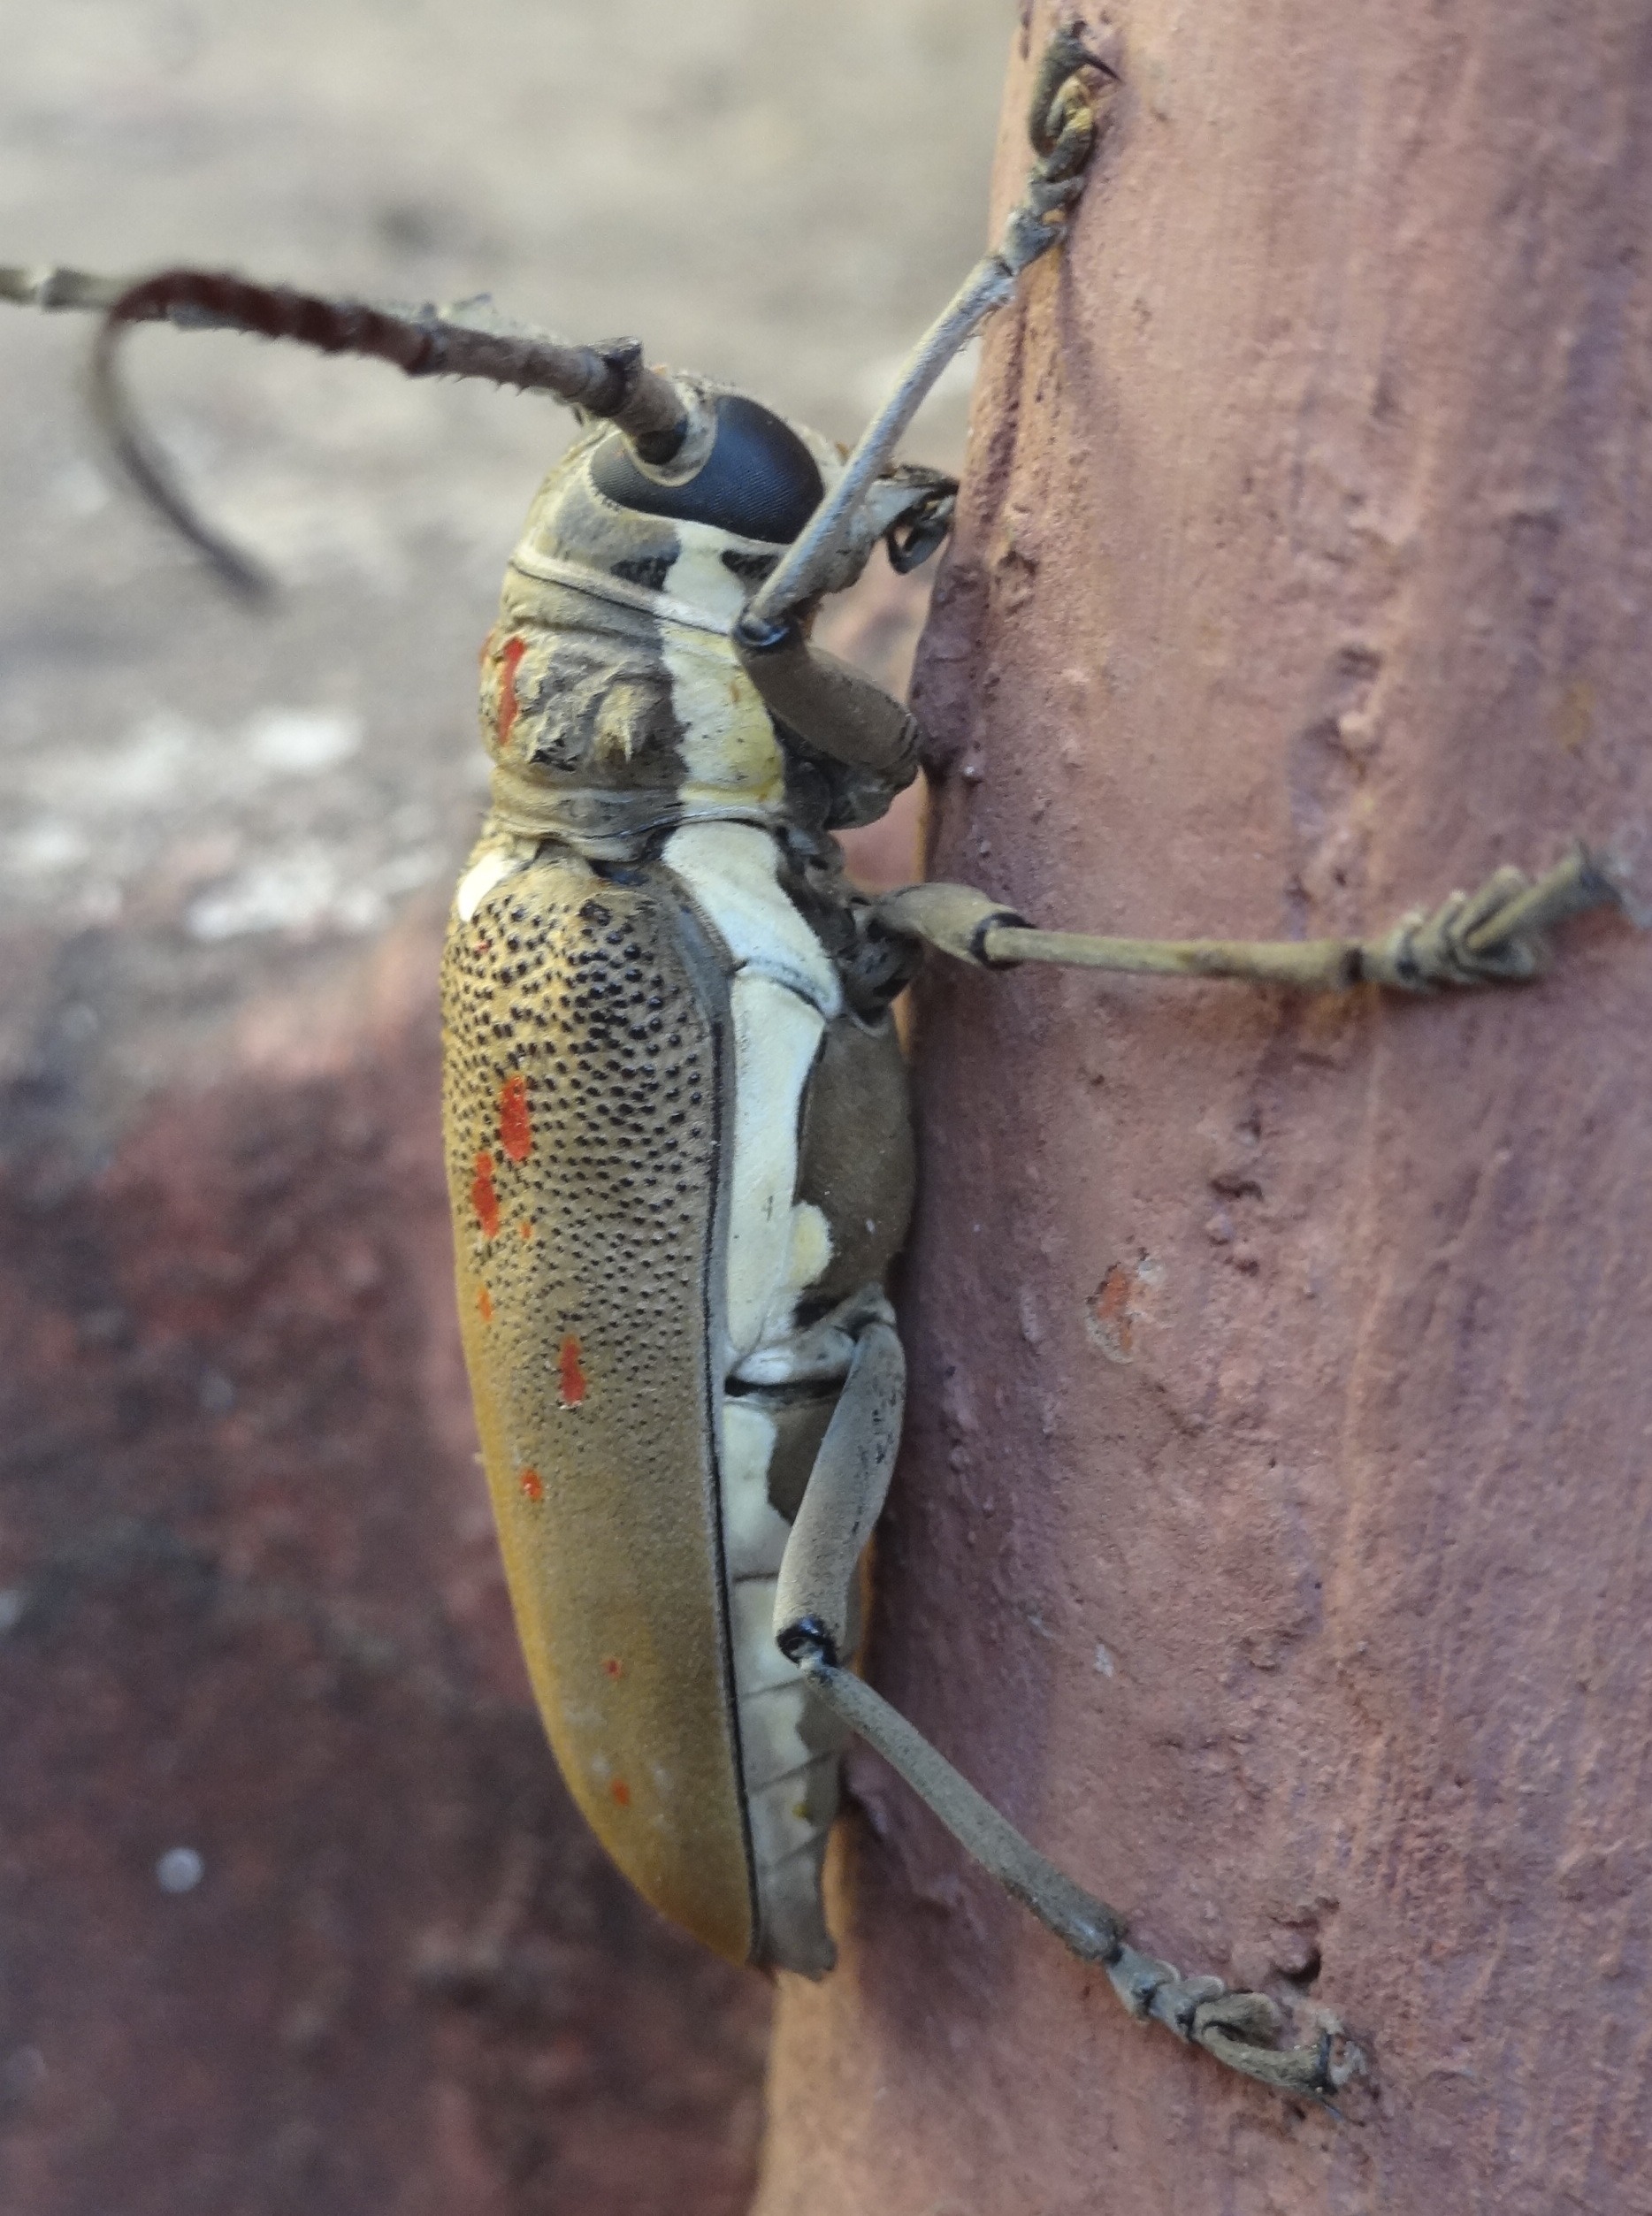
nature, outdoor, wildlife, wild, insect, small, bug, fauna, invertebrate, life, entomology, tentacles, thorax, antennae